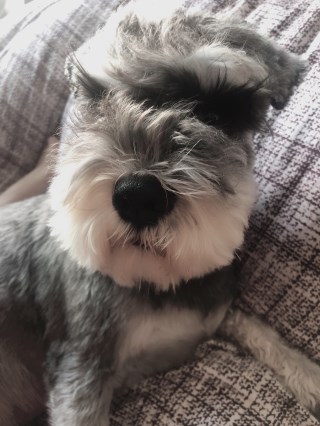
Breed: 2342-n000102-miniature_schnauzer